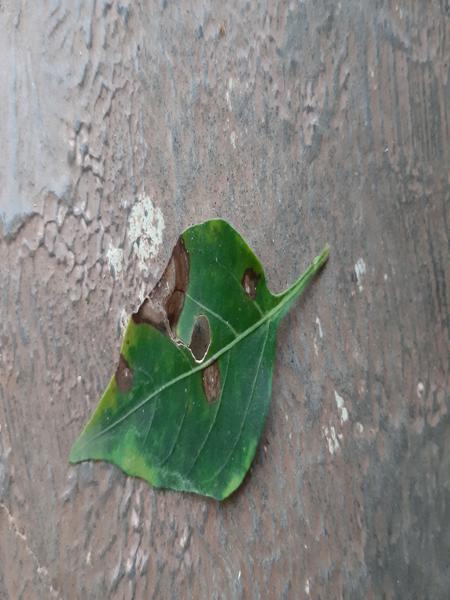
Plant: Chilly